Tecmo Bowl Throwback

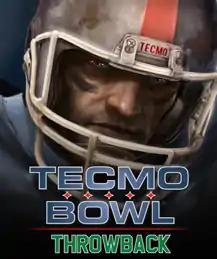

Tecmo Bowl Throwback is a video game released by Koei Tecmo for the Xbox 360 via Xbox Live Arcade. The PlayStation 3 version was released via the PlayStation Network store on June 1, 2010, followed by the iOS version on May 26, 2011. The game is an update of the 1993 version of "Tecmo Super Bowl" on the SNES. Due to Electronic Arts obtaining the exclusive NFL and NFLPA licenses in 2004 for the Madden NFL series, the game used generic team and player names.